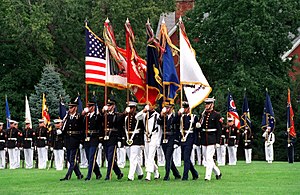
Fane
Faner under militæropvisning
En fane er en type flag, som almindeligvis bæres på en fanestang. Faner har oprindelig rent militær anvendelse, men benyttes i mange sammenhænge og af mange forskellige organisationer, og har derfor mange forskellige udformninger.